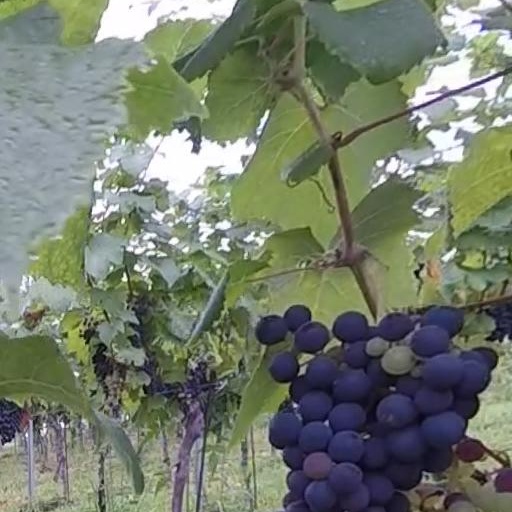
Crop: grape